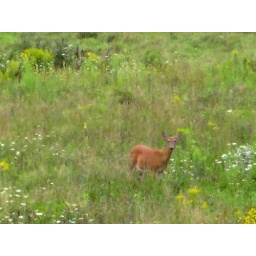
This doe has been feeding in the morning out in the field behind my office building.